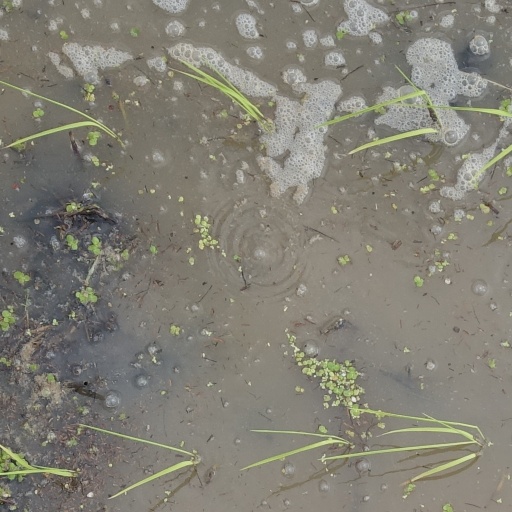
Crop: rice